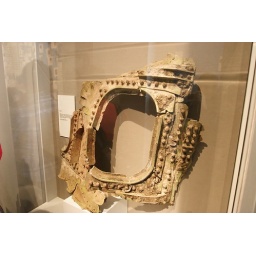
A window from one of the two planes found near ground zero.